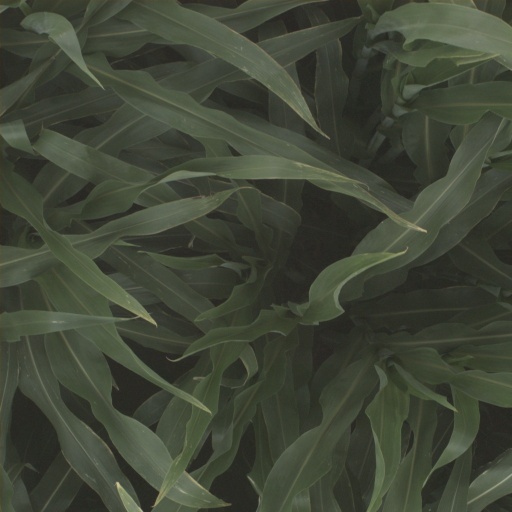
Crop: sorghum